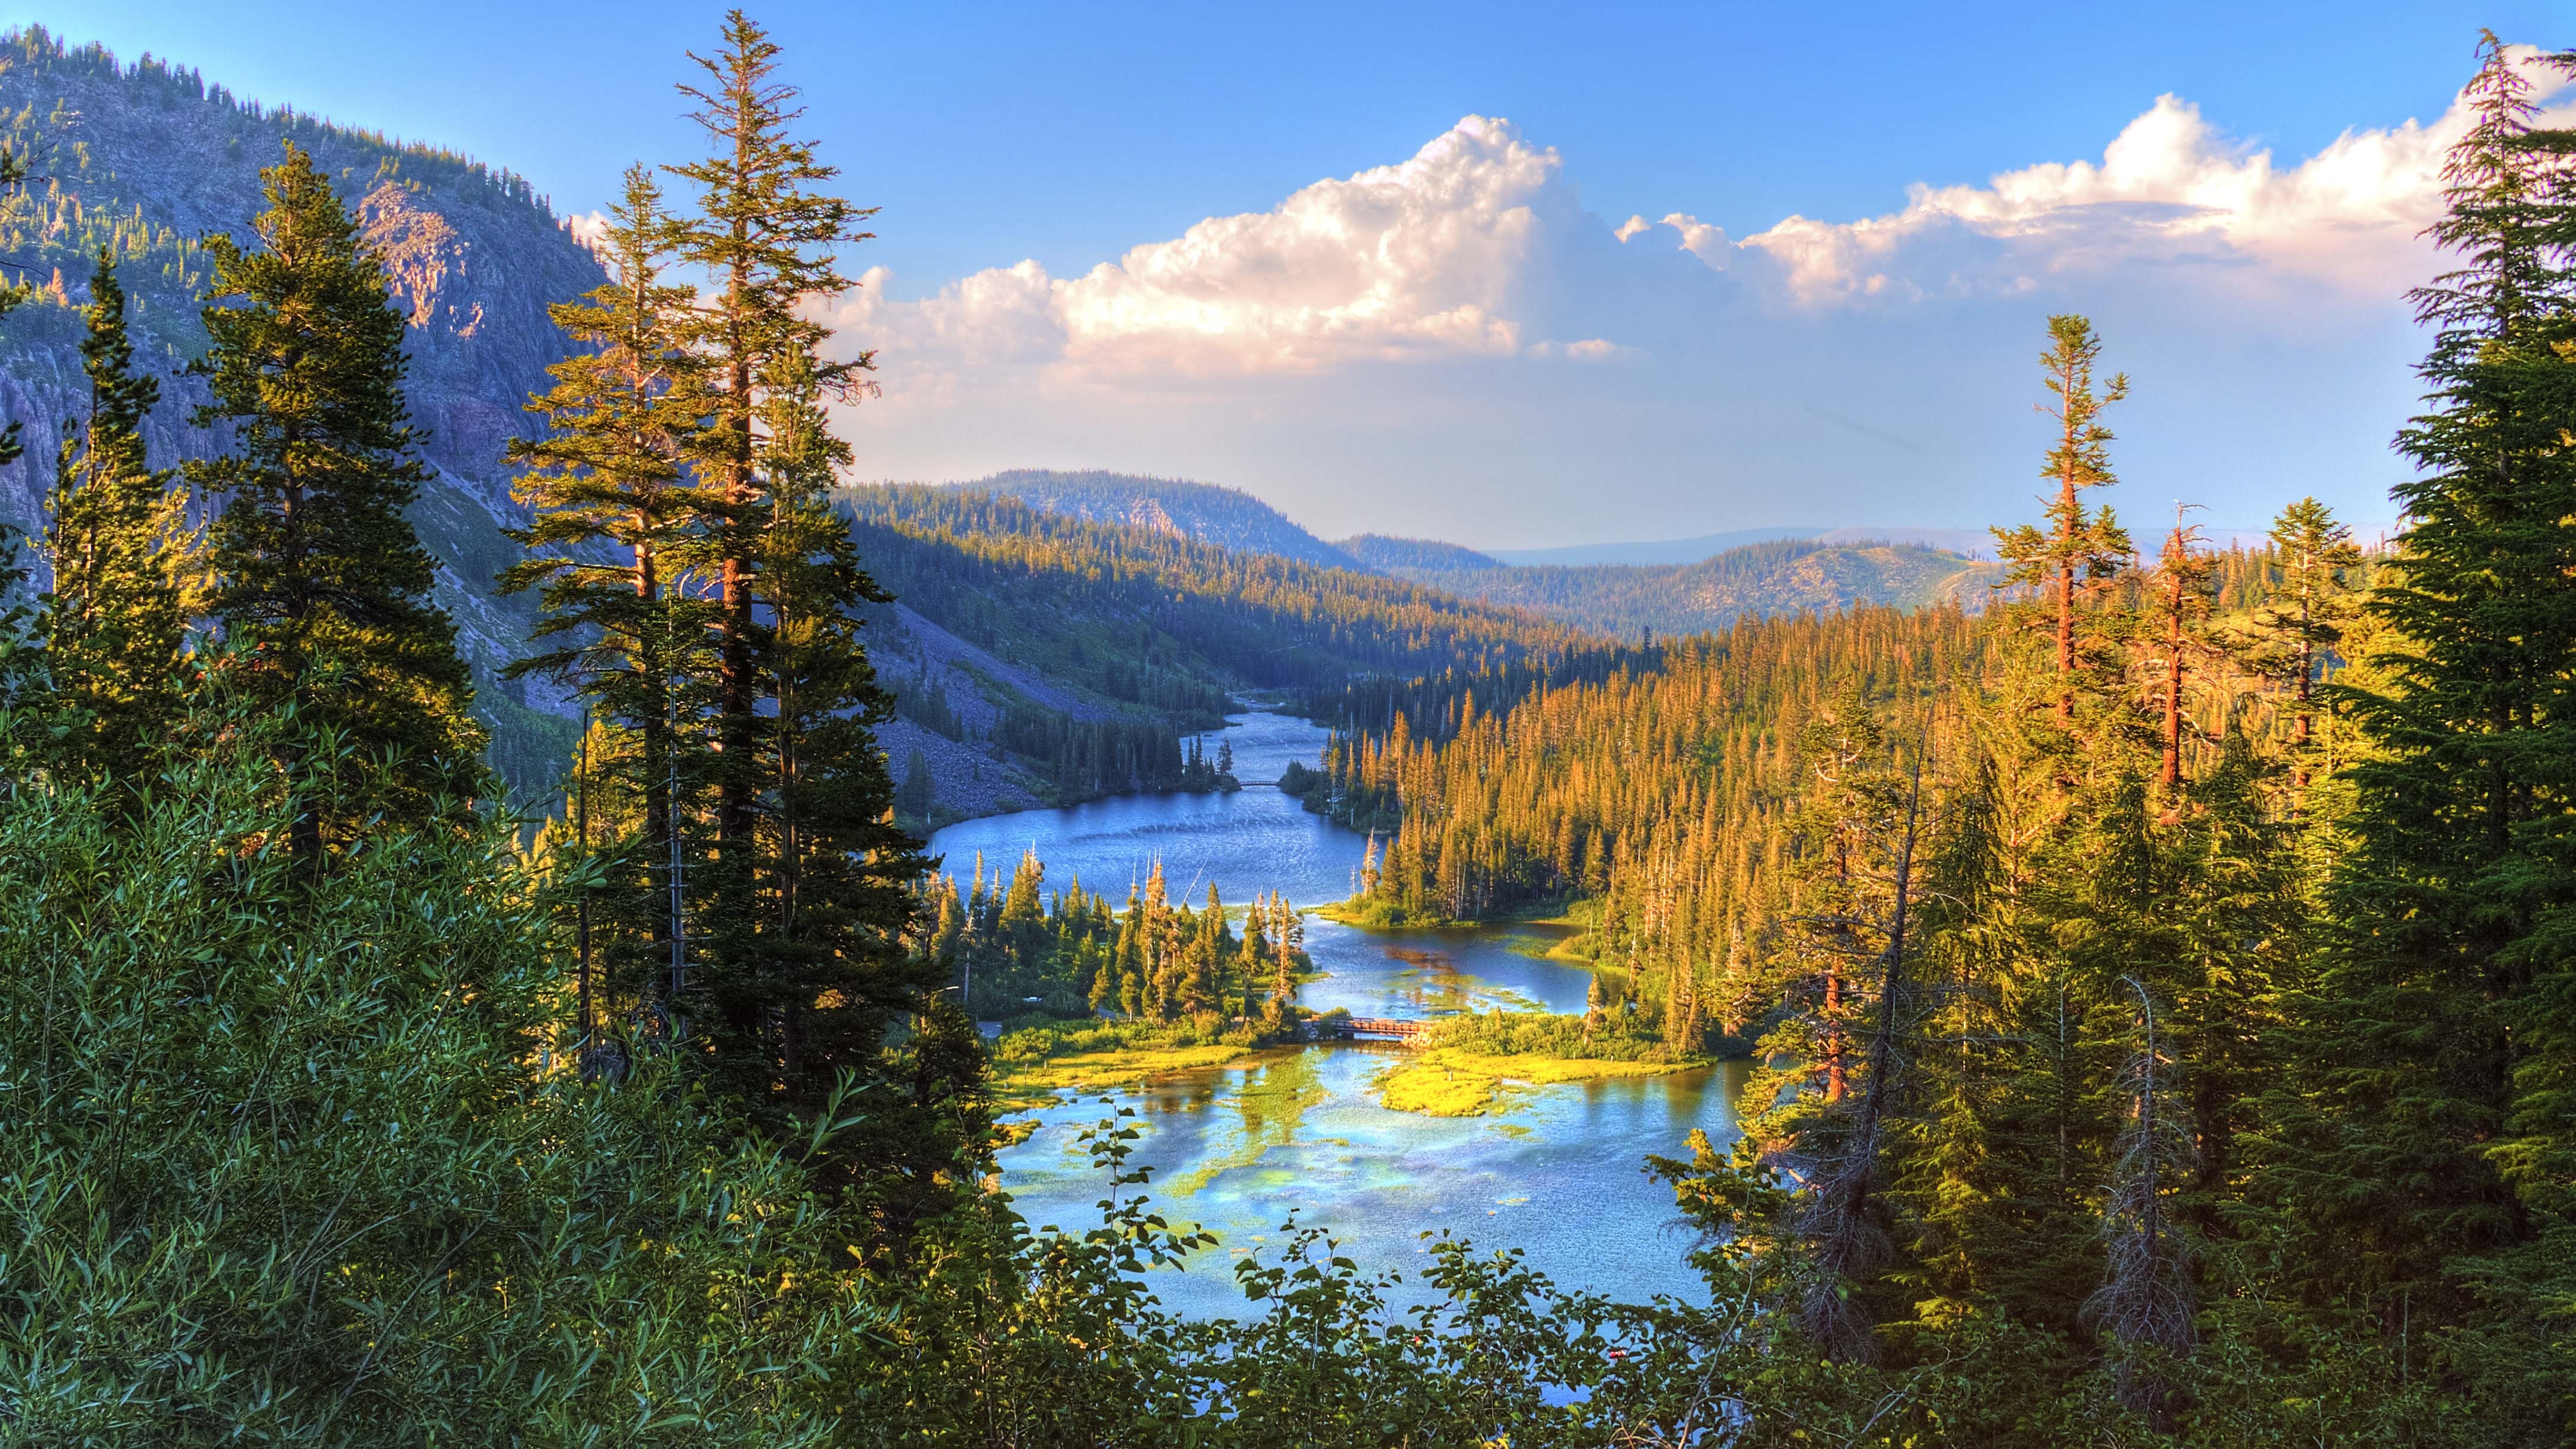
landscape, tree, nature, forest, wilderness, mountain, sky, trail, bridge, skyline, meadow, lake, river, mountain range, reflection, autumn, contrast, national park, california, season, ridge, body of water, trees, clouds, mountains, footbridge, beauty, beautiful, lakes, ecosystem, wide angle, hd wallpaper, nature wallpaper, mountainous landforms